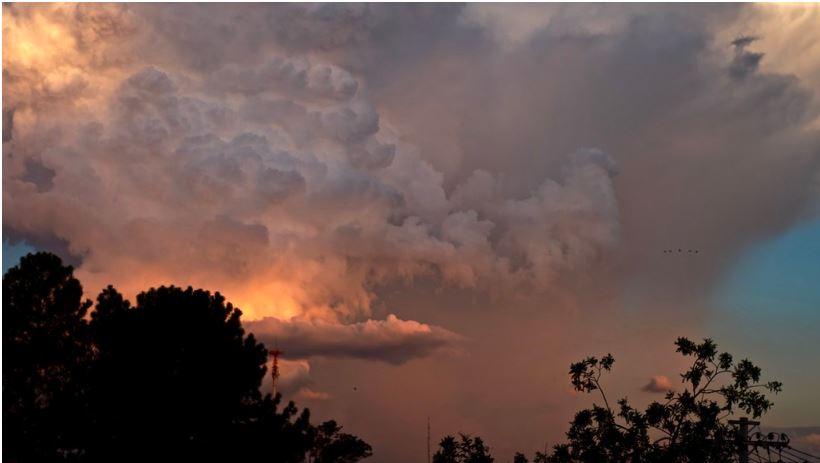
Fire: no
Smoke: no